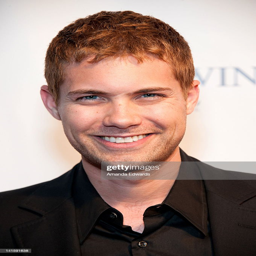
rhythm and blues artist arrives .